200 euro note

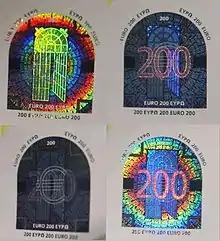
Holograms of the 200 euro note, but each under different positions

The €200 note measures × and has a yellow-brown color scheme. All euro banknotes depict bridges and arches/doorways, each in a different historical European style: the €200 note shows the Art Nouveau era (19th century). Although Robert Kalina's original designs were intended to show real monuments, for political reasons the bridge and art are merely hypothetical examples of the architectural era.